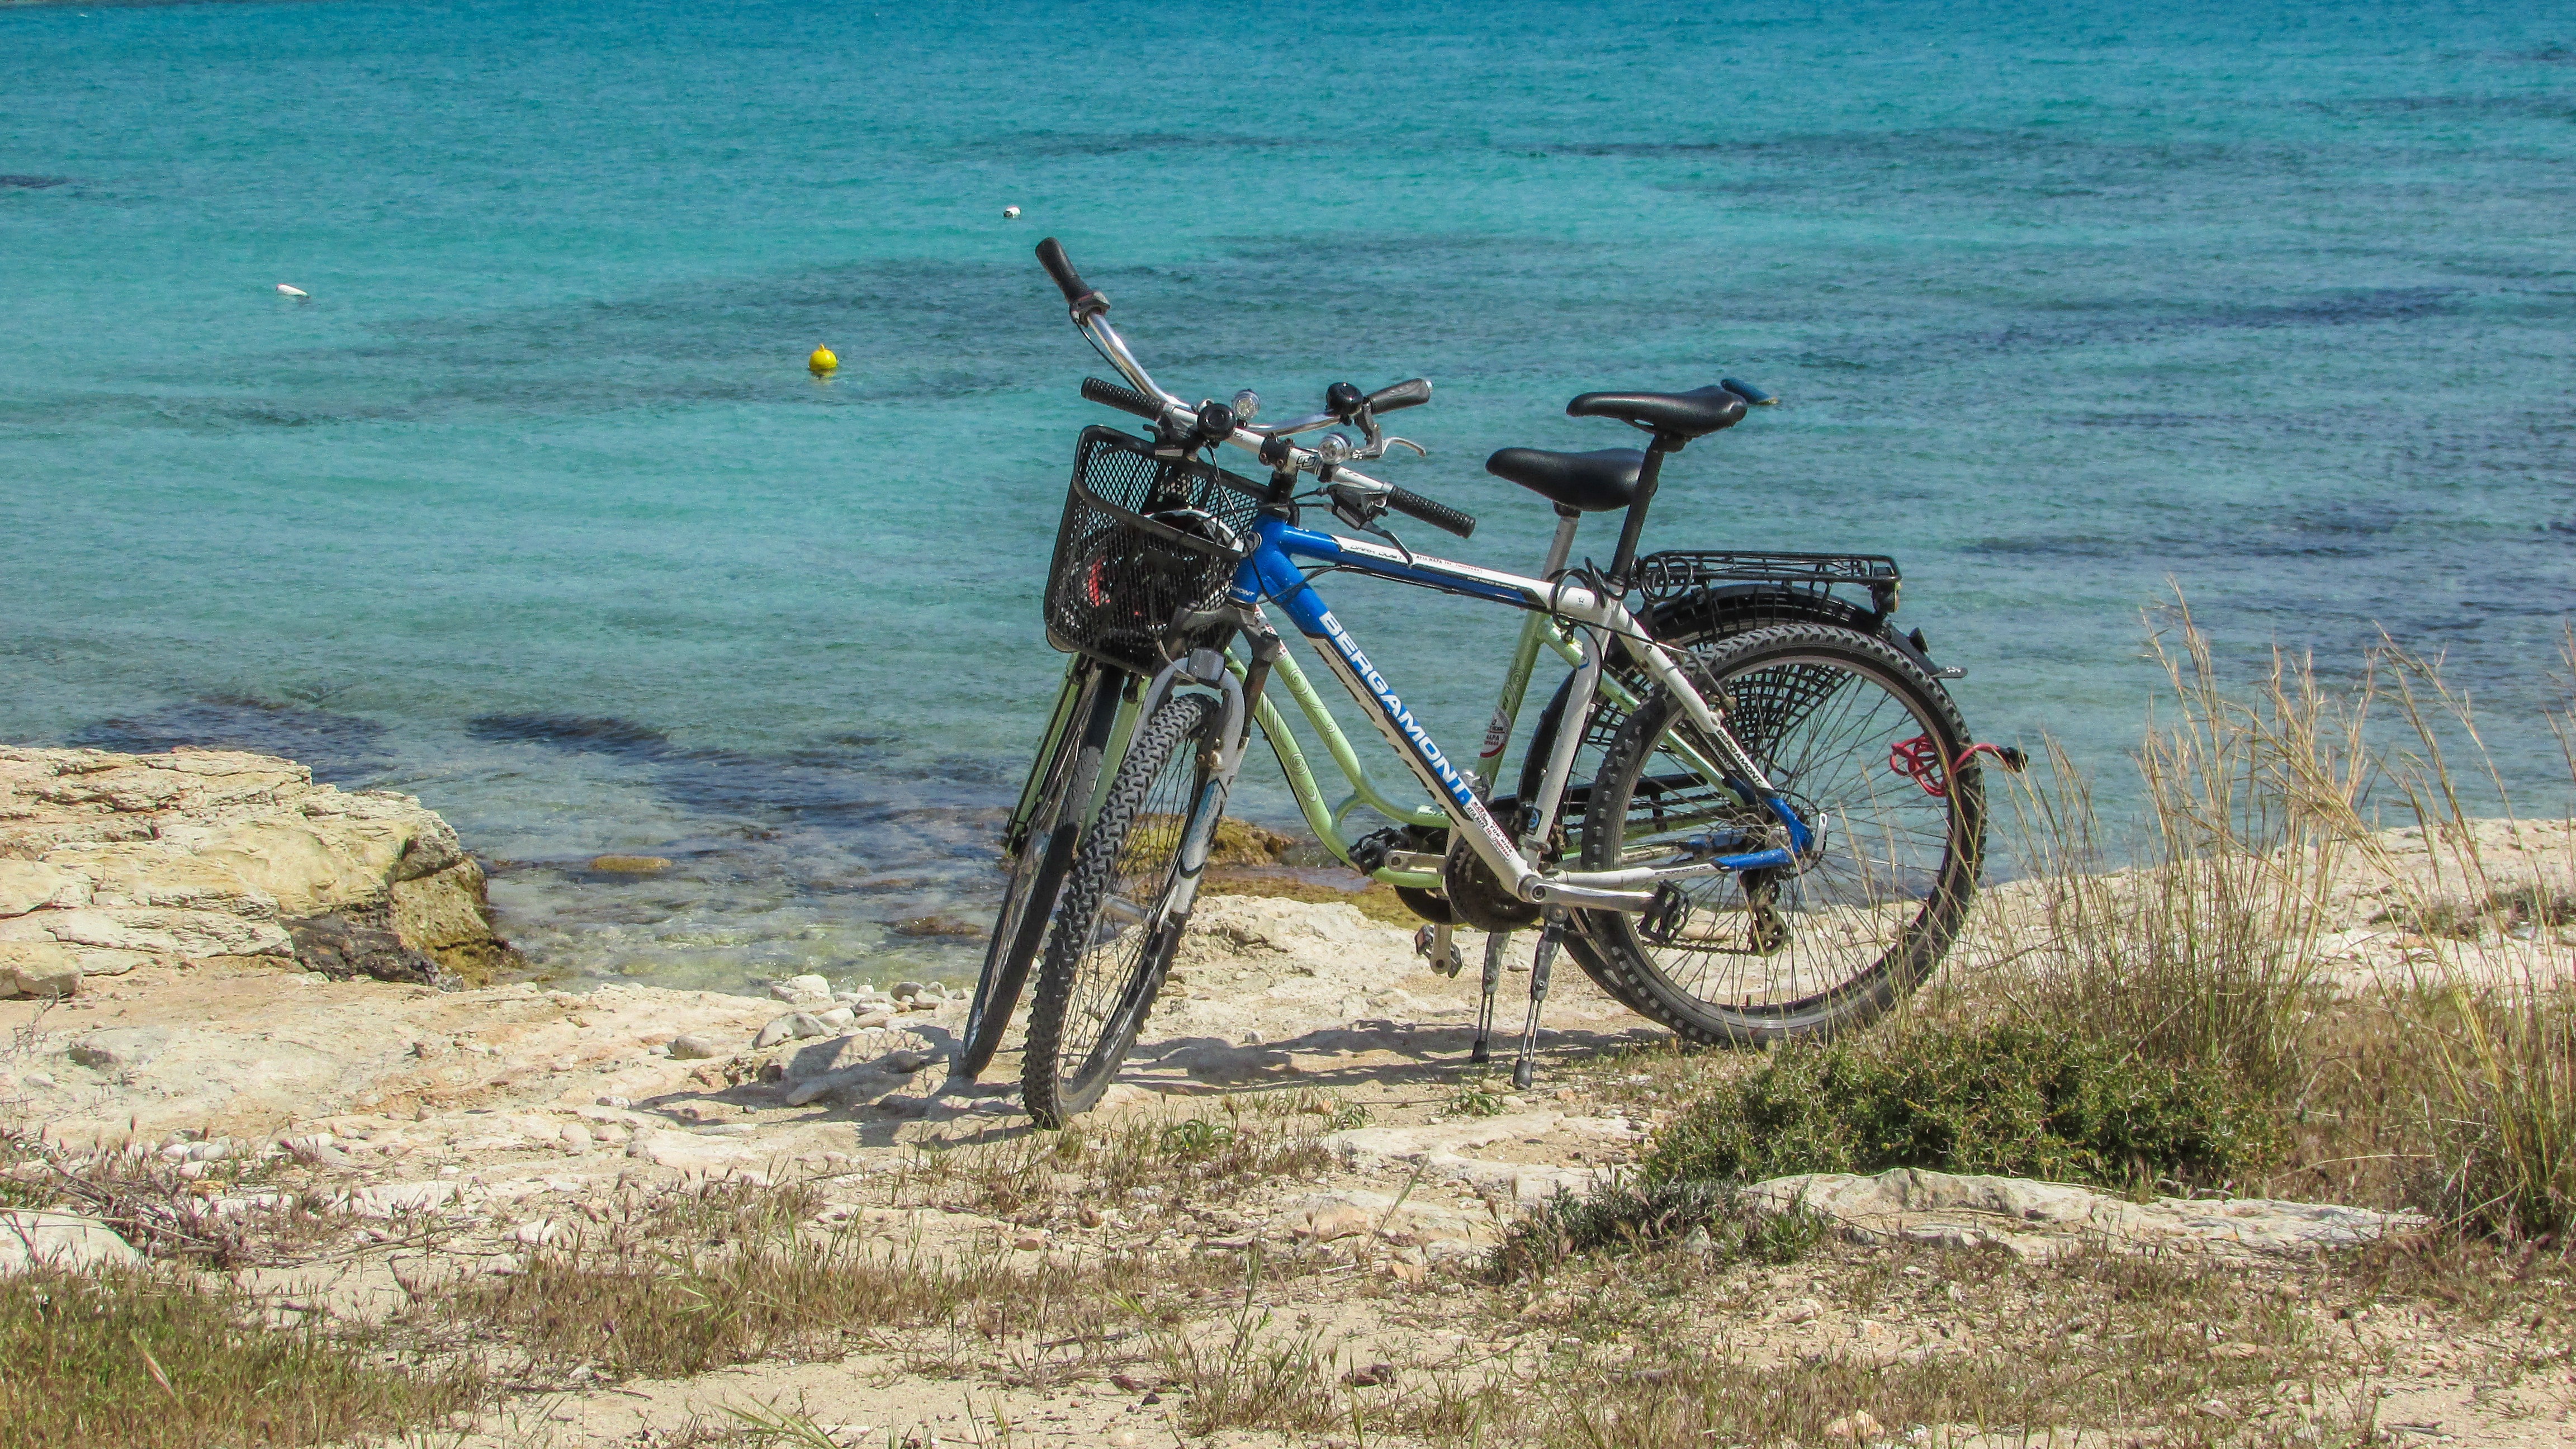
beach, sea, bicycle, vacation, recreation, vehicle, leisure, sports equipment, mountain bike, bicycles, cyprus, road bicycle, racing bicycle